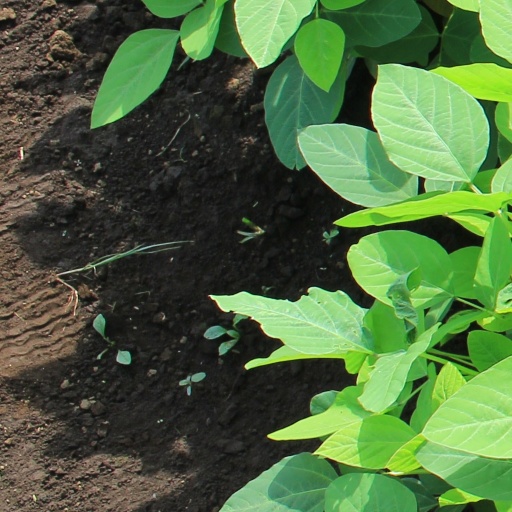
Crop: soybean